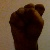
The image shows a hand gesture representing the letter 'S' in Indian Sign Language.